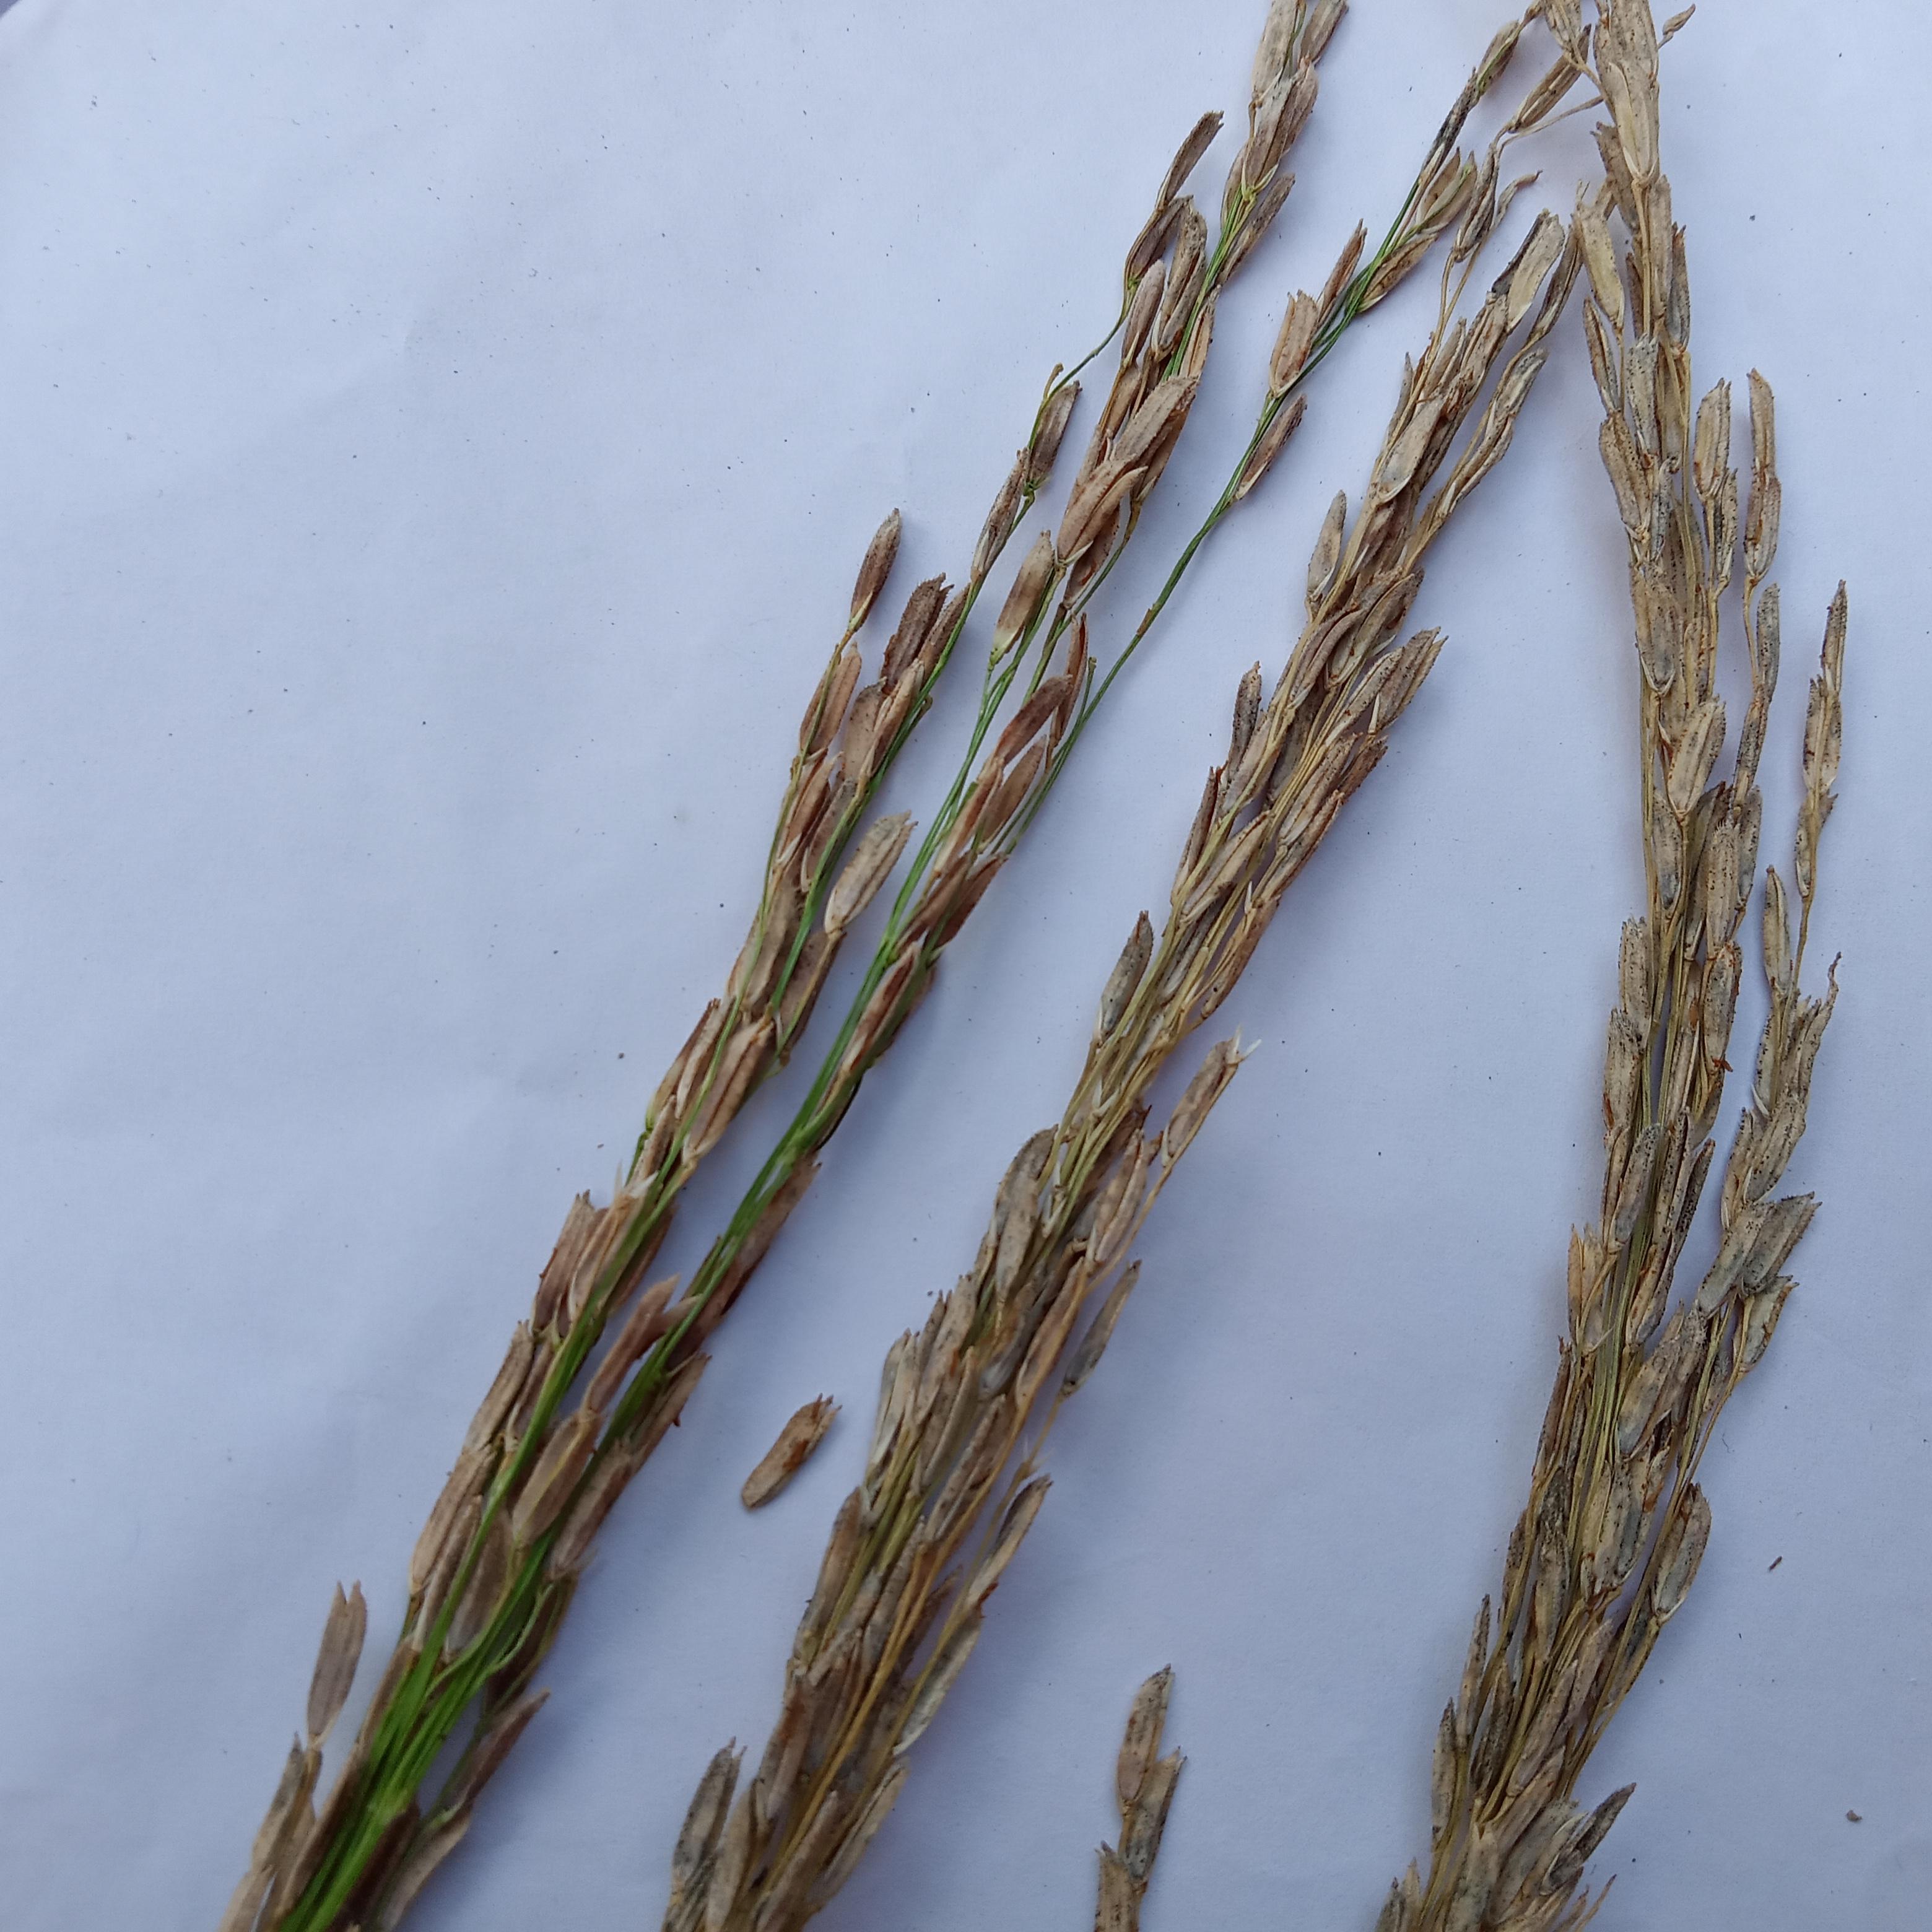
Label: Rice___Neck_Blast